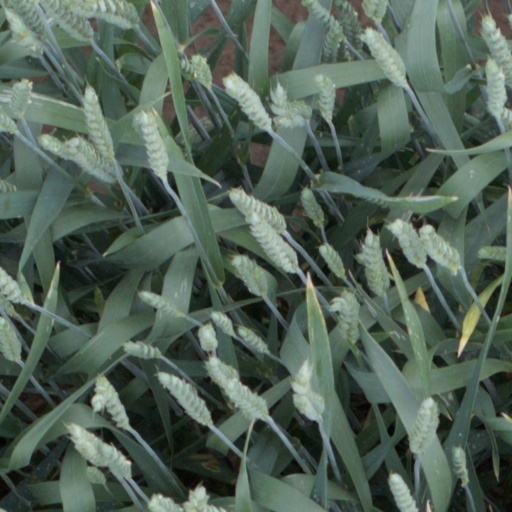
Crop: wheat